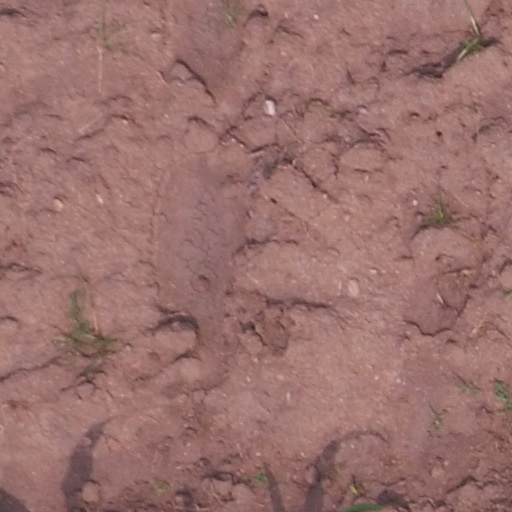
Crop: maize; corn